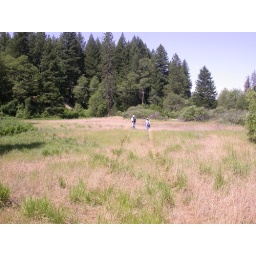
future horse pasture below house